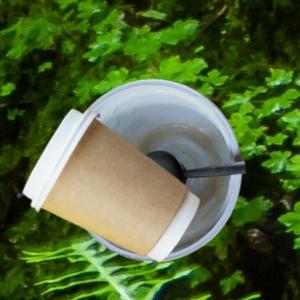
Label: cups